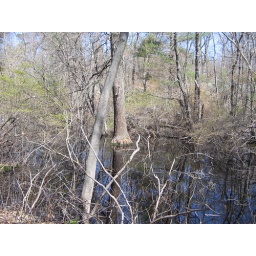
This tree was completely in the water of this little boggy pond.